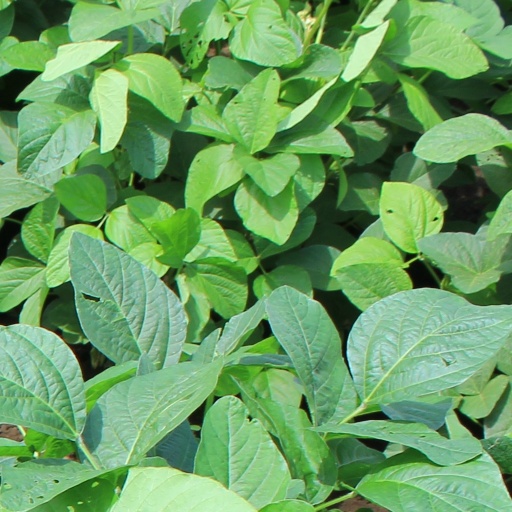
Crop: soybean